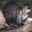
Label: otter